Maman(s)

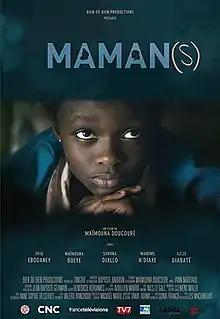
Film poster

Maman(s) is a 2015 French short drama film written and directed by Maïmouna Doucouré. The film stars Sokhna Diallo, Eriq Ebouaney and Maïmouna Gueye in the lead roles. The film's plot centers on Aida, an eight-year-old girl, who is adjusting to the introduction of her father's second wife. The film was inspired by director Maïmouna Doucouré's own experiences with polygamy as a young child. The film was premiered at several international film festivals including the 2015 Toronto International Film Festival, 2016 Sundance Film Festival and 2017 César Awards. The film jointly won the César Award for Best Short Film at the 42nd César Awards in February 2017 along with Alice Diop's directorial "Towards Tenderness" ("Vers la tendresse").